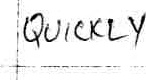
Label: quickly